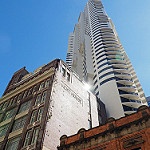
Label: buildings